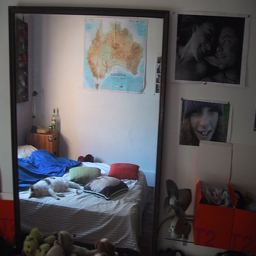
A mirror mounted to a wall reflecting a bed under a map of Australia.
a bedroom with a bed inside of it
A bedroom mirror reflecting an image of a bed with a cat sleeping on top.
A cat stretched out asleep on a child's bed.
A cat is taking a nap on someone's bed.